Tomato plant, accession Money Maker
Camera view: vertical (180 deg); turntable rotation: 300 degrees
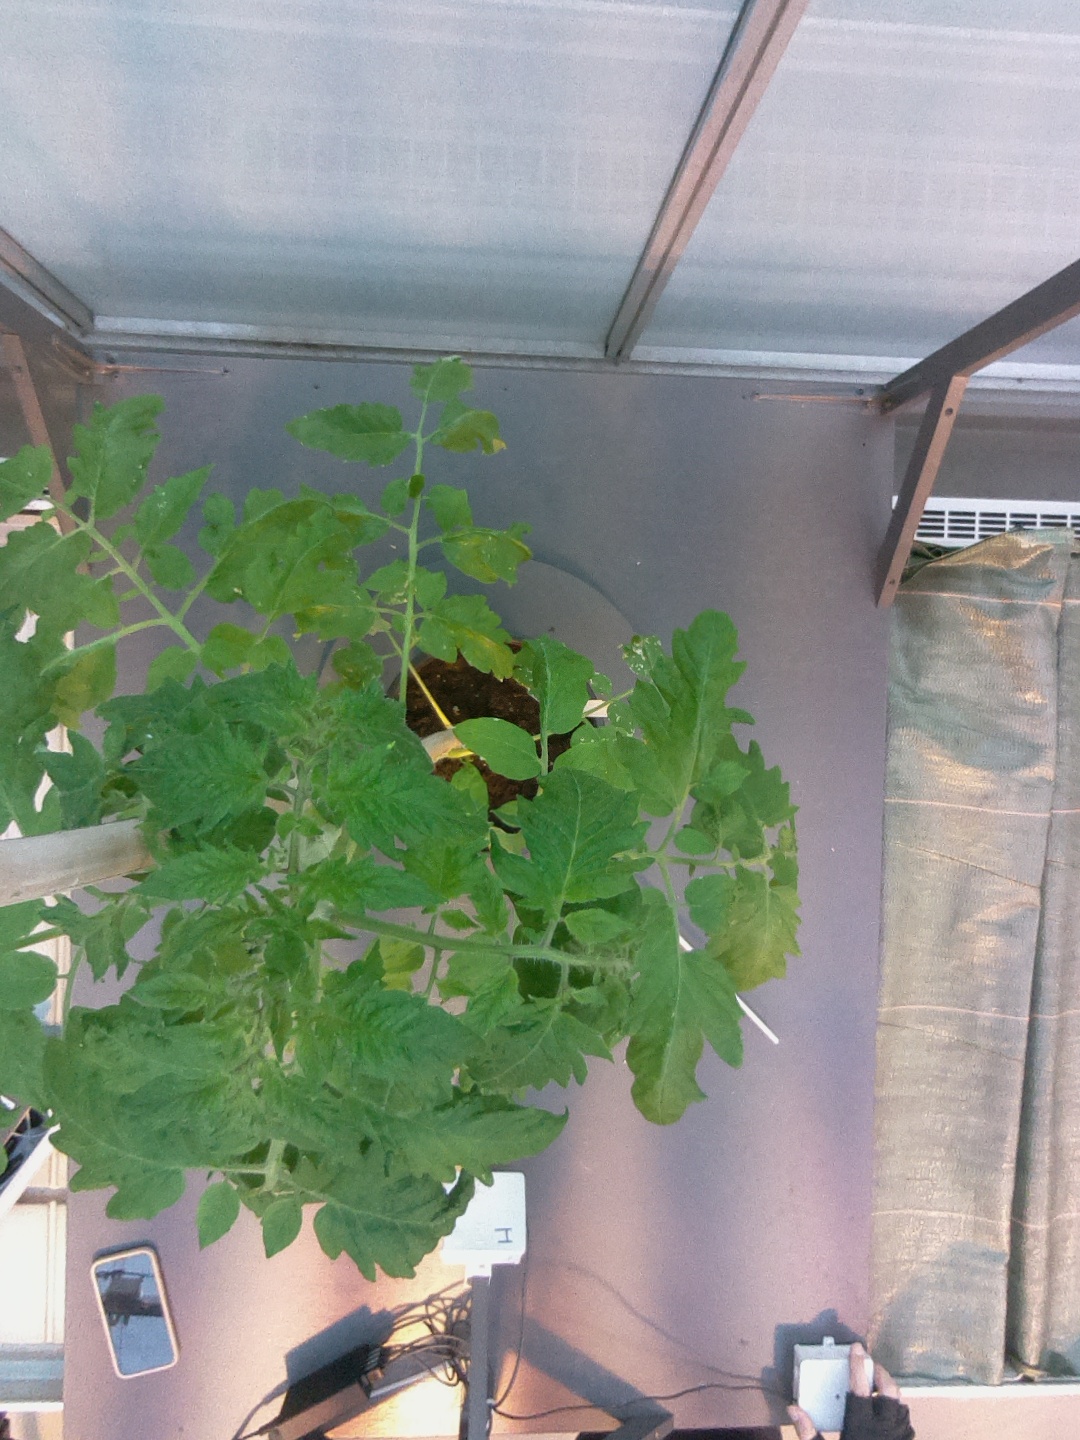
BBCH growth stage 20: First Side shoot start formed